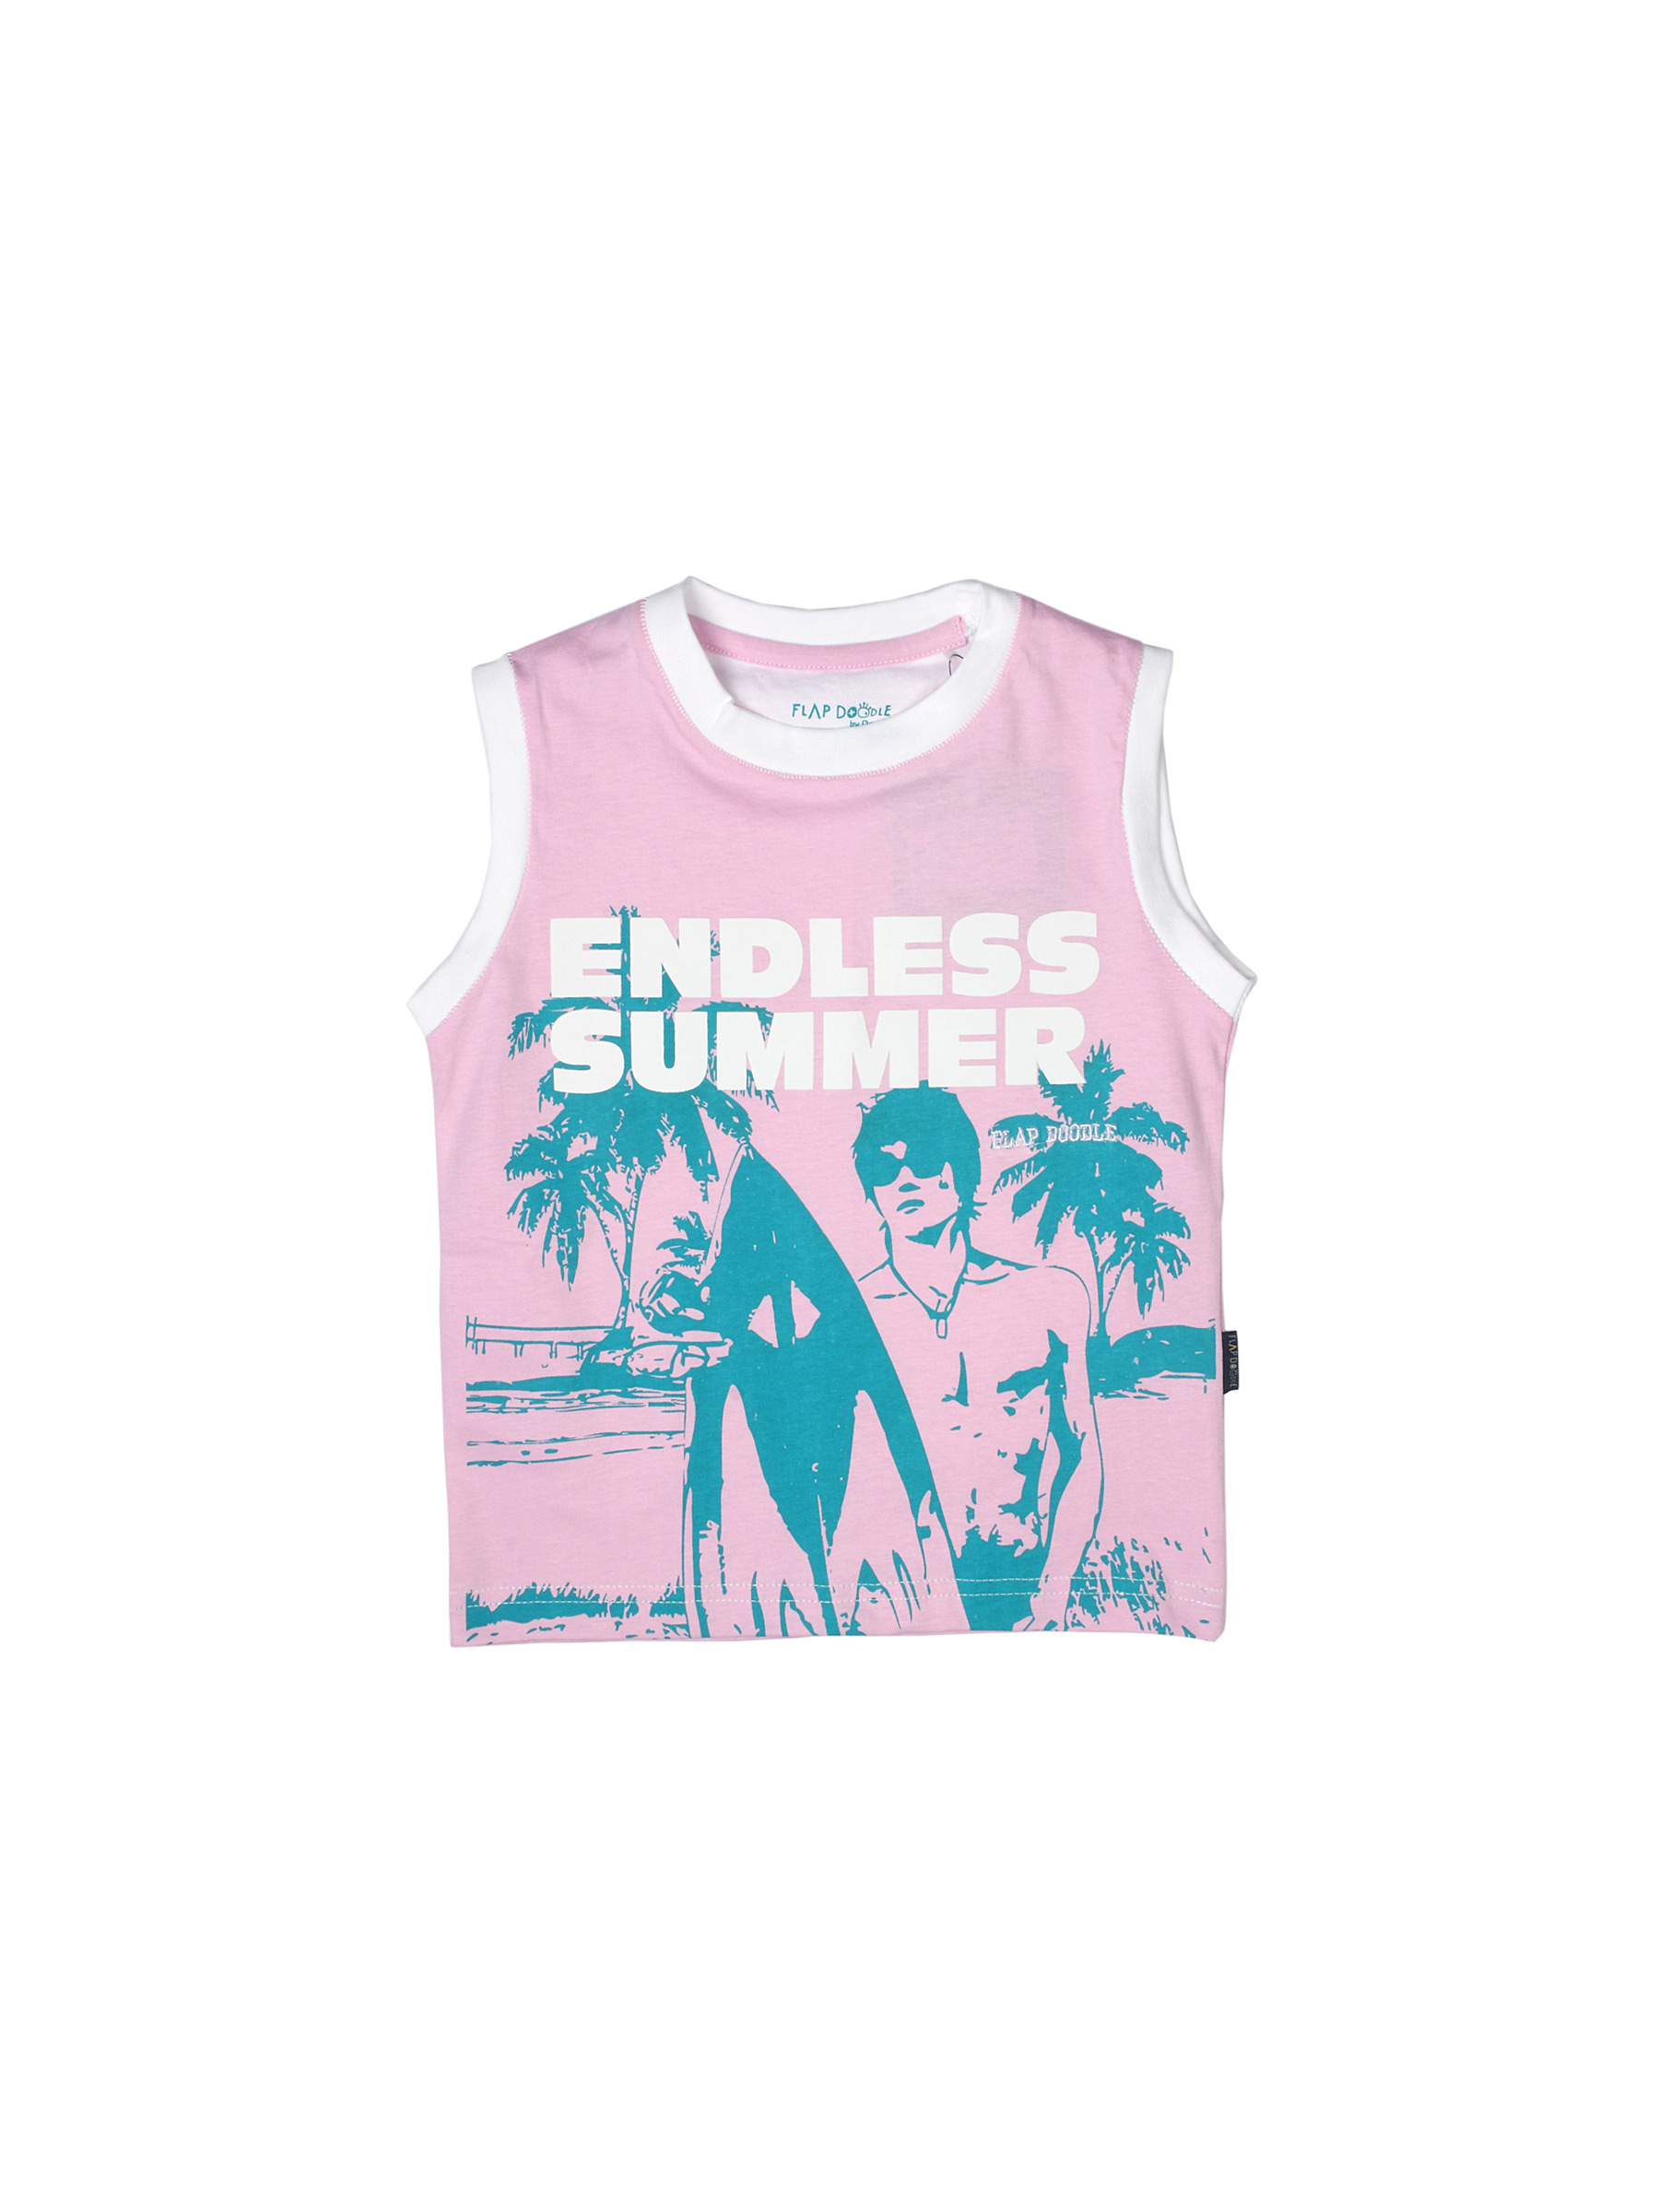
Doodle Boys Printed Pink T-shirt
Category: Apparel / Topwear / Tshirts
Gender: Boys
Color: Pink
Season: Summer 2012
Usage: Casual